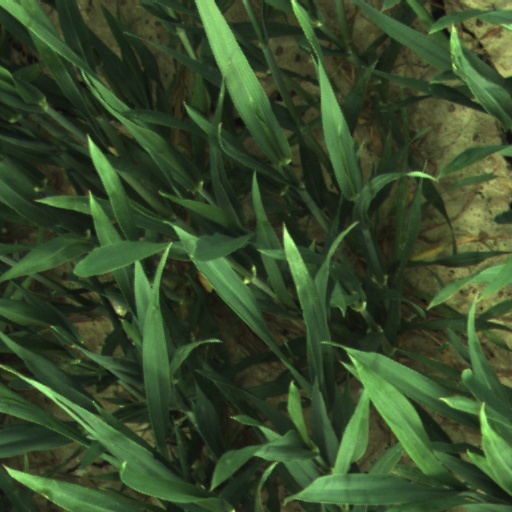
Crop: wheat